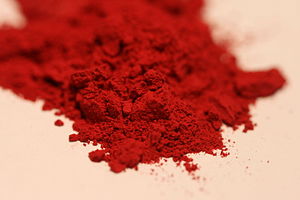
Kraplak
Kraplak
Kraplak er et rødt farvestof, der oprindeligt blev udvundet af krap-planten, men i dag overvejende fremstilles kunstigt. Rodstokken fra planten indeholder to glykosider, der kan spaltes af enzymer eller med syre i druesukker og henholdsvis alizarin og purpurin. Andre, mindre betydningsfulde glykosider, giver xanthin og rubiacin.